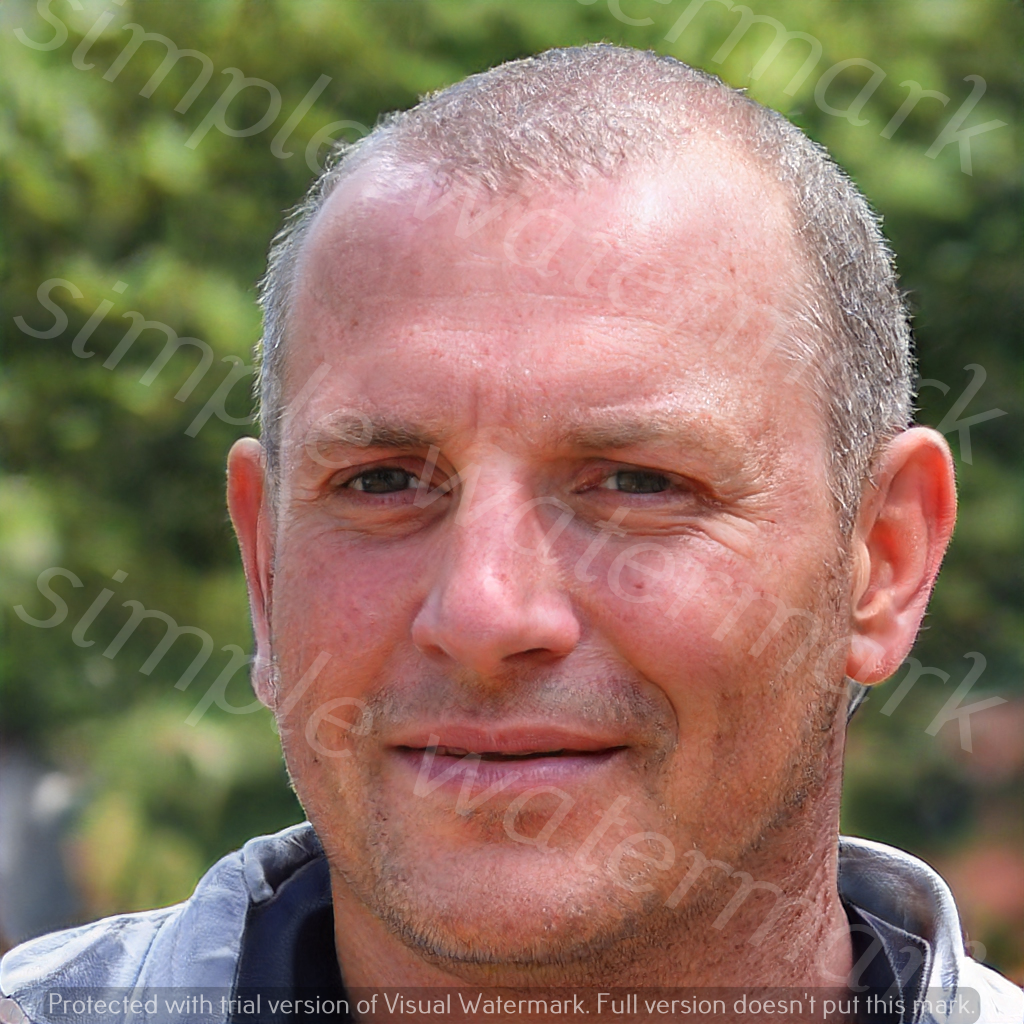
Label: Watermark